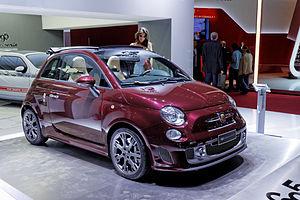
Une Fiat Abarth 695 Edizione Maserati présentée lors du Mondial de l'Automobile de Paris 2012.
La Fiat 500 Abarth est une automobile sportive élaborée par Abarth sur la base de la Fiat 500 de 2008.